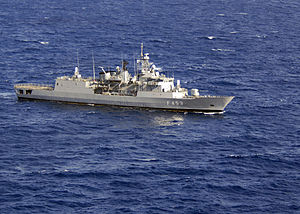
MEKO / MEKO skibe
HN Spetsai
MEKO er varemærke fra det tyske ThyssenKrupp Marine Systems, der dækker over en række krigsskibe.